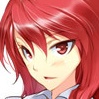
Portrait style: Anime Portrait